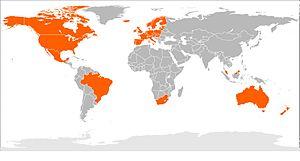
rara a été de 2011 à 2015 un service de streaming de musique offrant une diffusion gratuite de musique sur demande. La musique provenait d'une gamme de labels majeurs et indépendants, parmi lesquels Universal Music Group, Sony Music Entertainment, EMI Group et Warner Music Group, l'agence de droits Merlin Network et des distributeurs numériques indépendants tels que The Orchard, INgrooves Fontana, Believe digital, PIAS Group et VidZone.